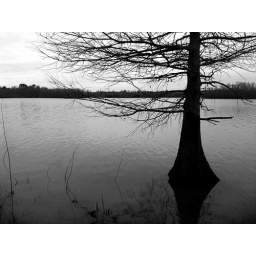
Cold tree in water